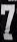
Number: 7